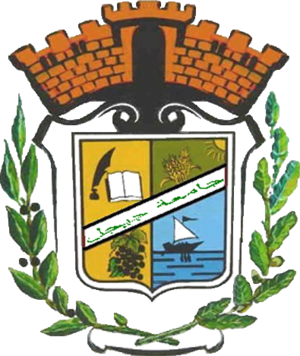
Logo de l'université de Jijel (Algérie)
L’université Mohamed Seddik Ben Yahia est une université située à Jijel, en Algérie. Elle est nommée en l’honneur de l’homme politique Mohamed Seddik Benyahia.